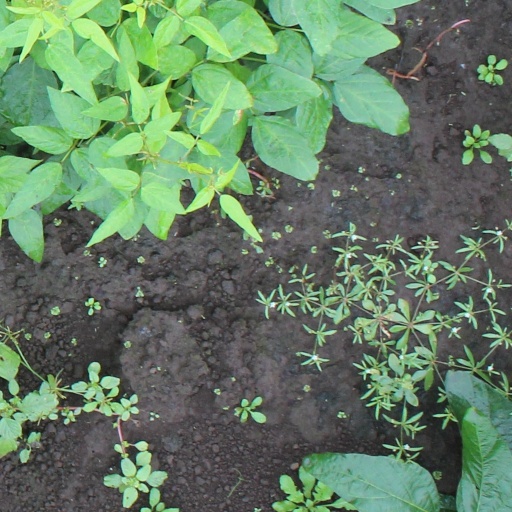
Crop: soybean